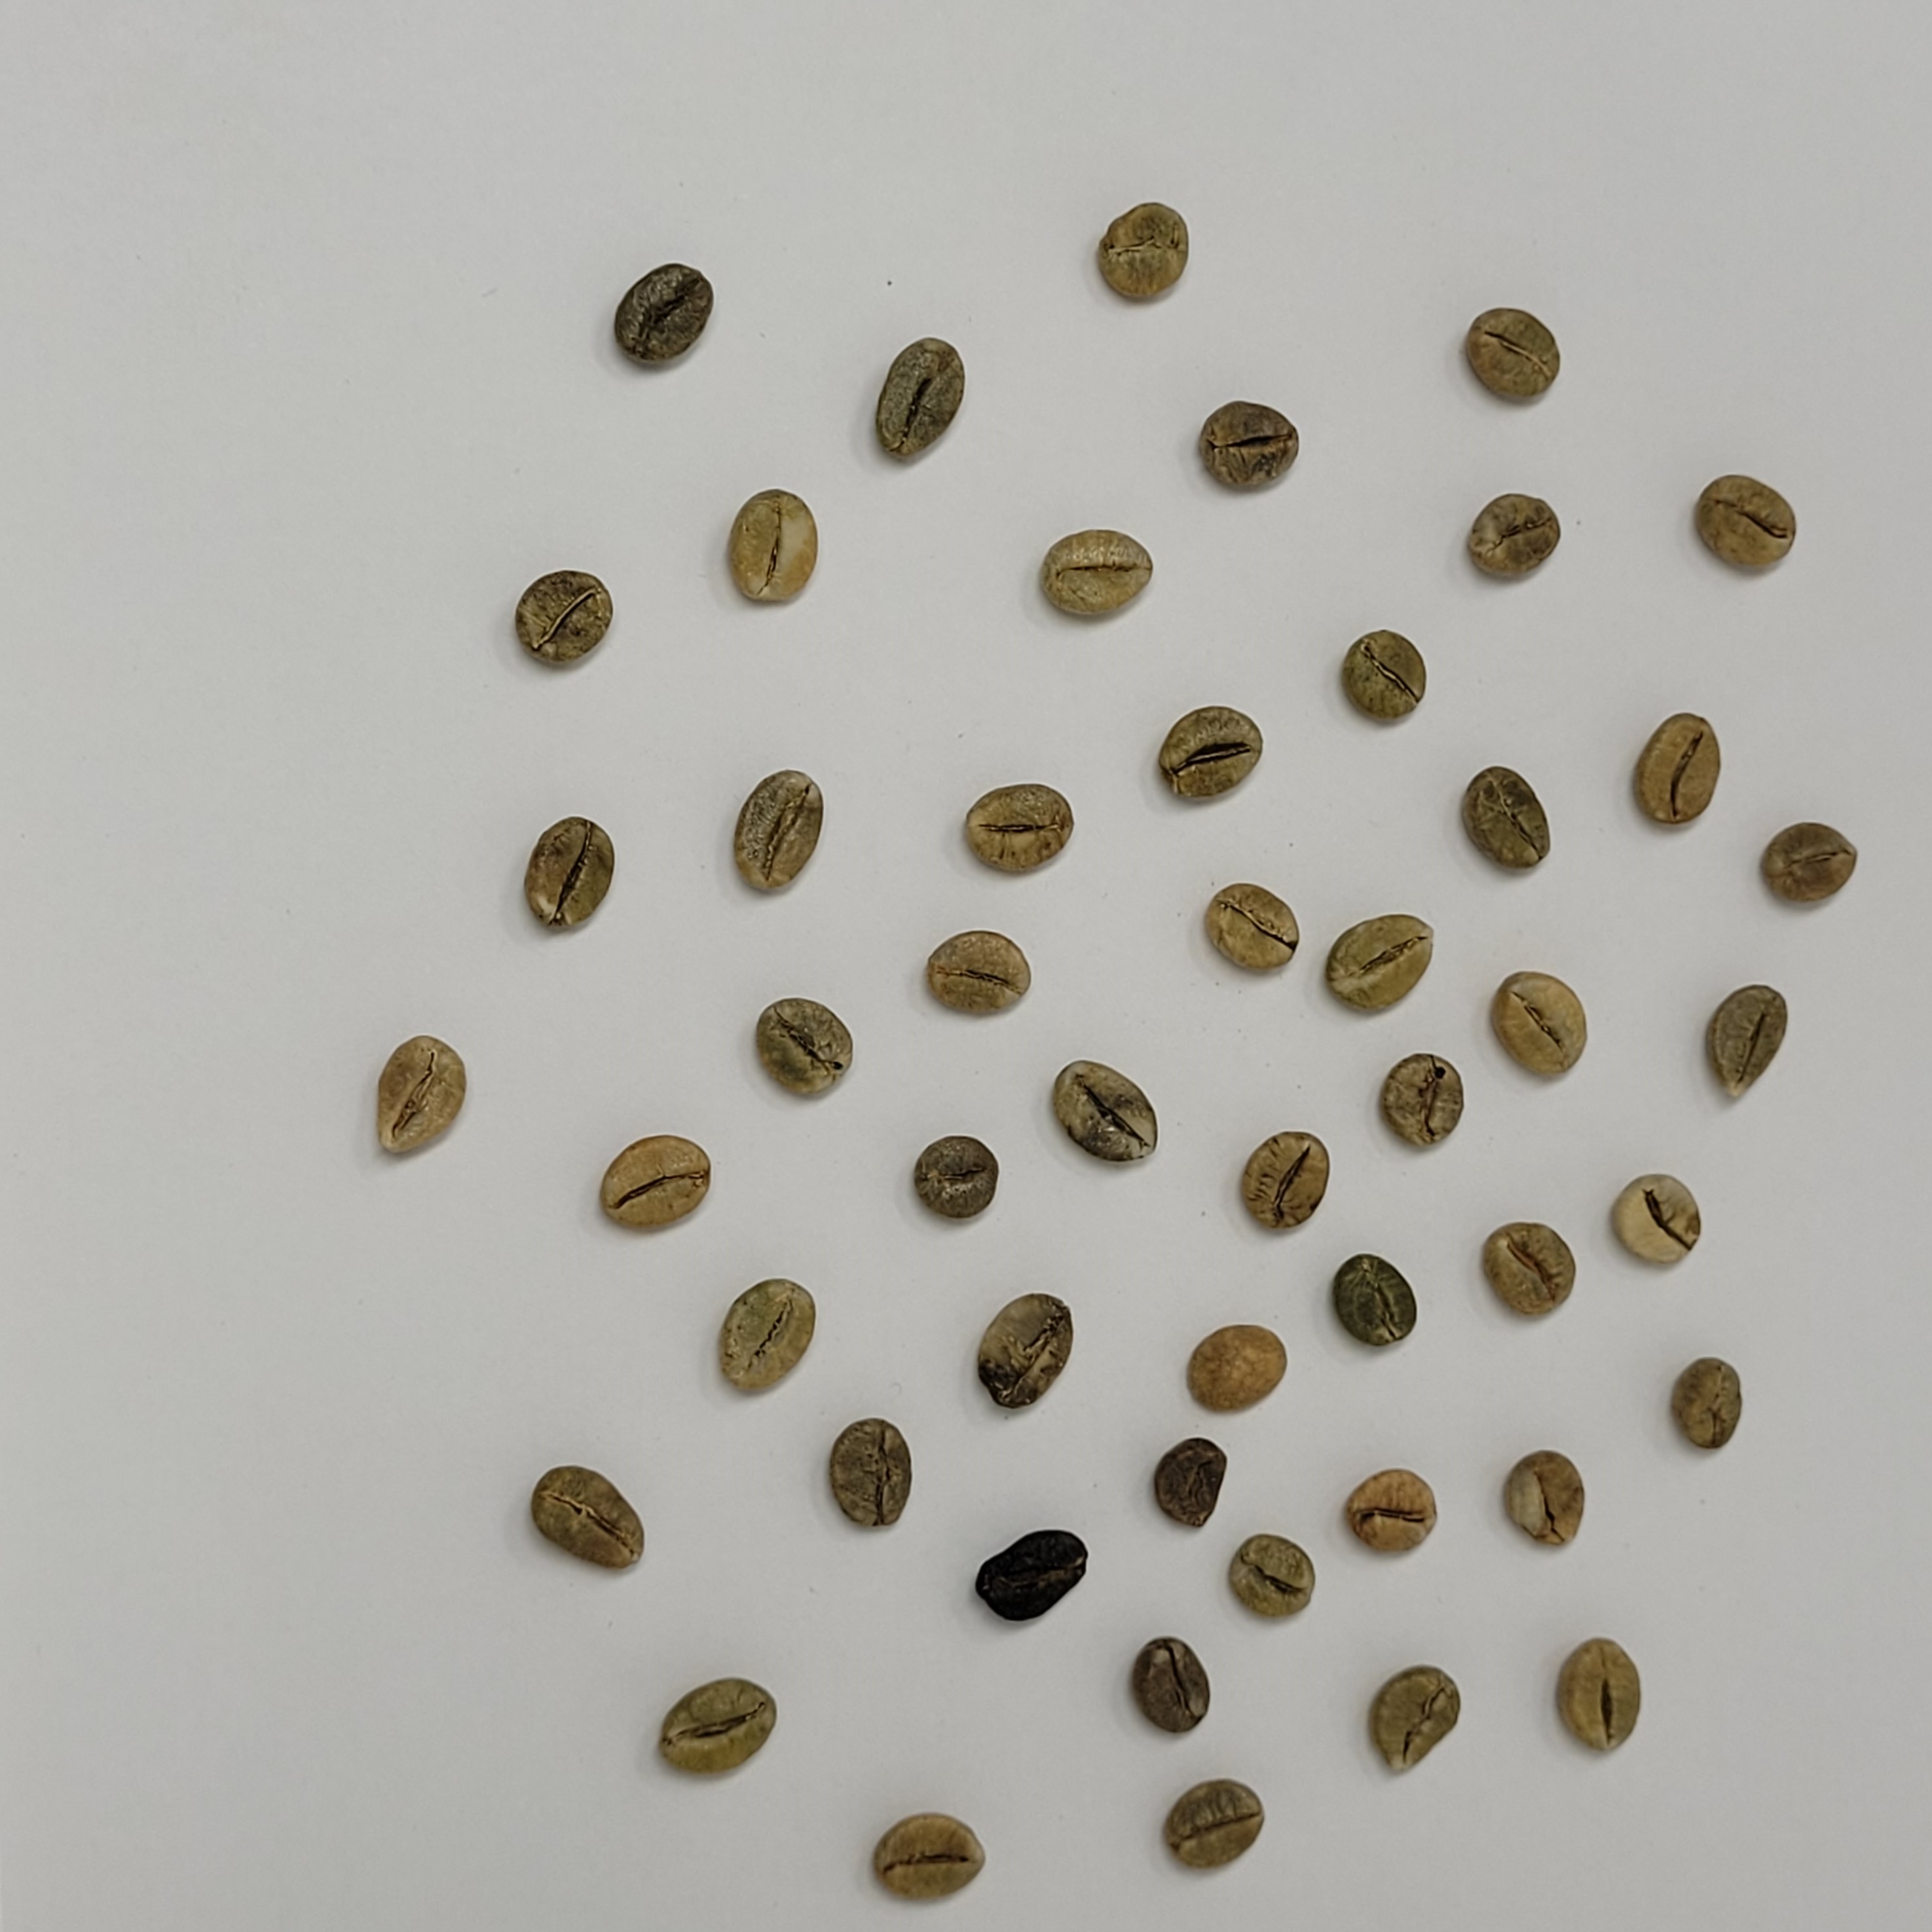
Coffee bean quality grade: A